Fle3

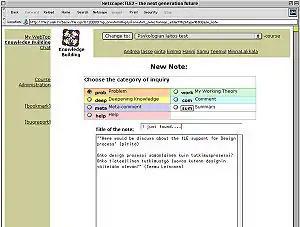
Fle2 (2001) Knowledge Building - Add note view.

The next generation FLE software was developed during the years 1999–2001. Because of the collapse of the original Future Learning Environment project consortium in 1999 the research and design partners felt that they must continue the FLE development on their own.